Cheonggyecheon

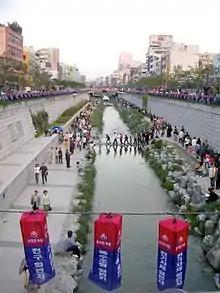
Shortly after reopening in 2005.

The stream was opened to the public in September 2005 and was lauded as a major success in urban renewal and beautification. However, there was considerable opposition from the previous mayoral administration of Goh Kun, which feared gentrification of the adjacent areas that housed many shops and small businesses in the machine trades.